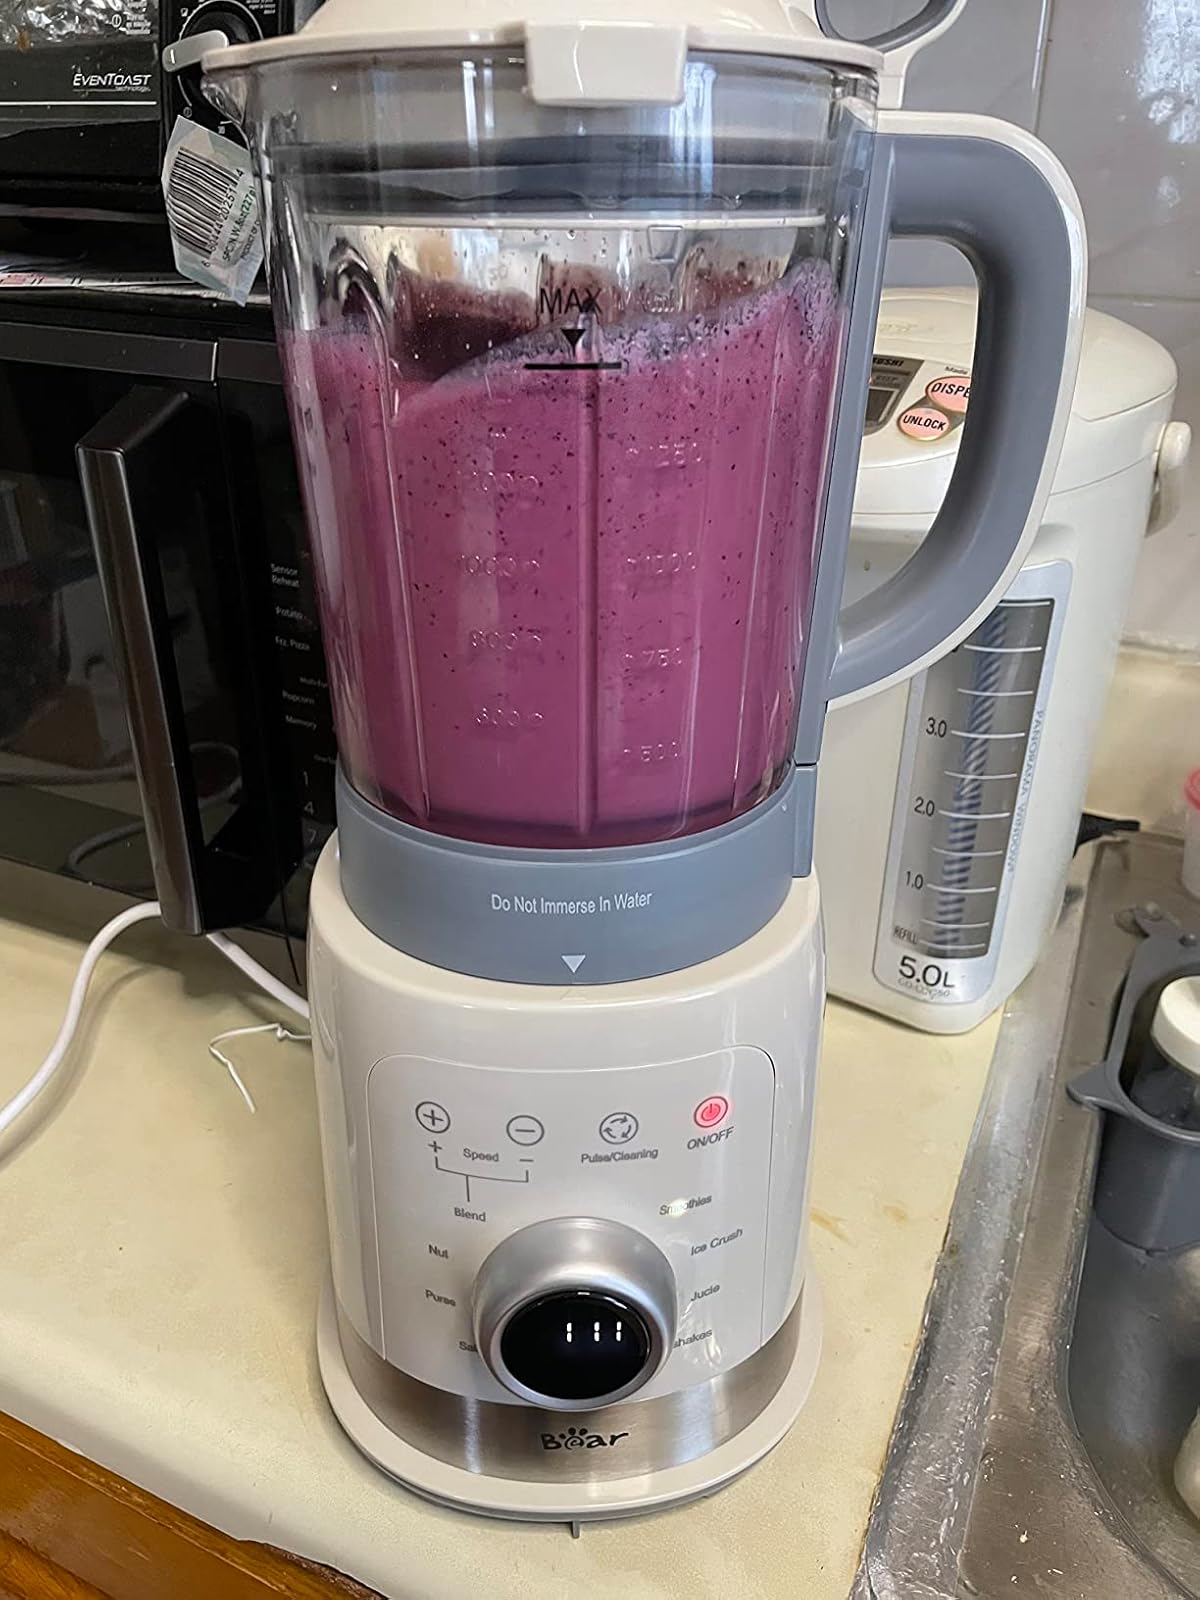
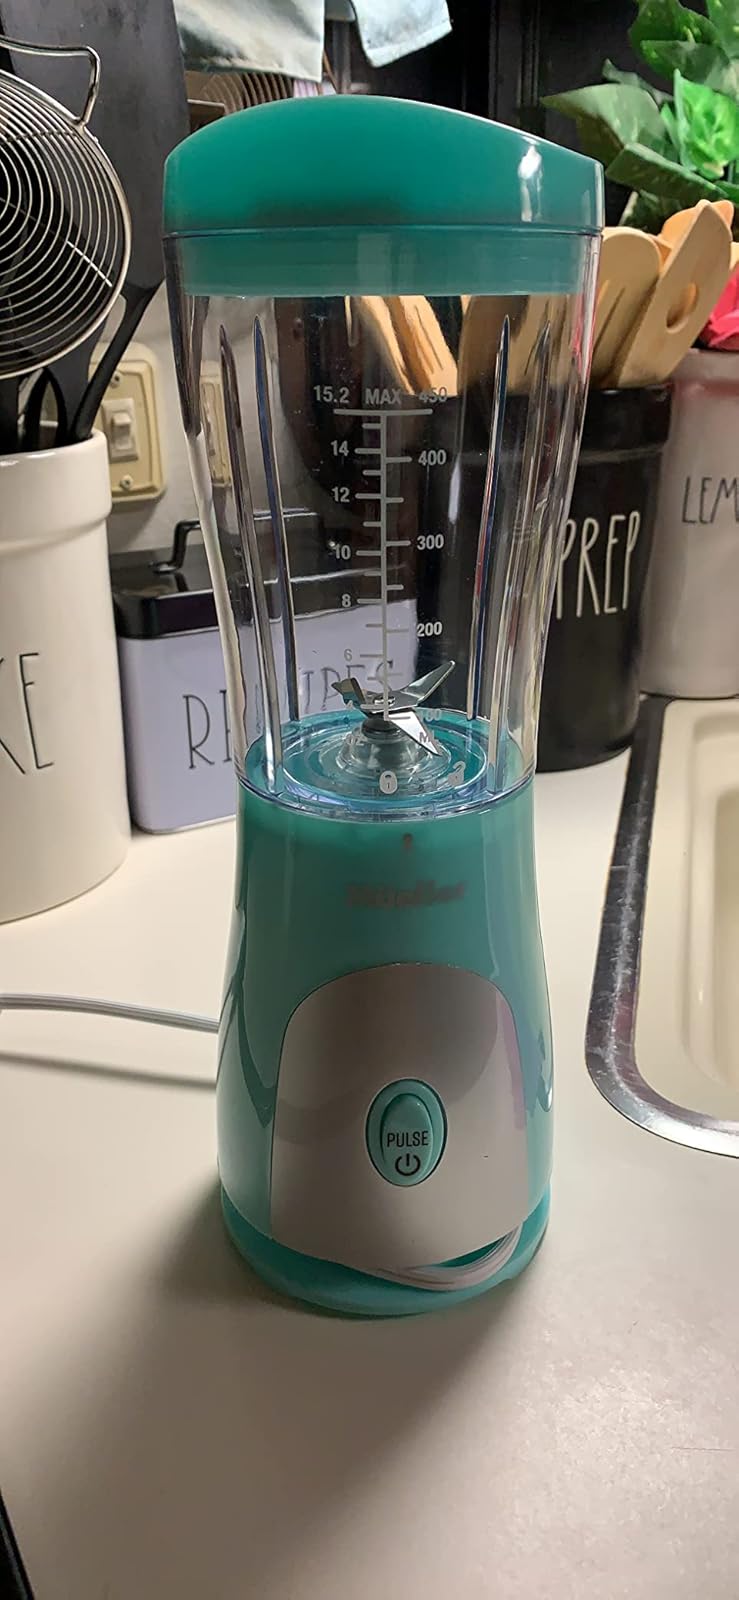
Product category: items_blender
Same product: no